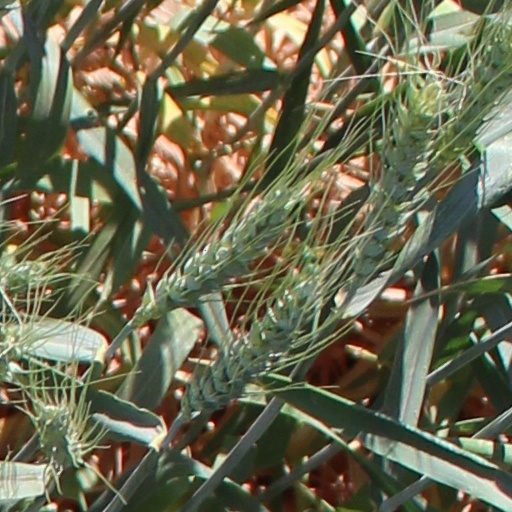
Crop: wheat